Stanislas Hernisz

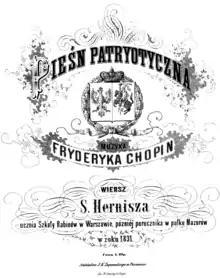
Polish Patriotic Song 1831

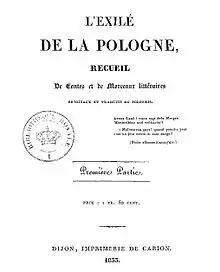
L’Éxilé de la Pologne 1833

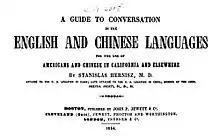
A Guide to Conversation 1854

Stanislas Hernisz (1805 in Warsaw – 20 April 1866 in London) was a Polish freedom-fighter, journalist, physician, employee of the United States Department of State and sinologist of Jewish descent.